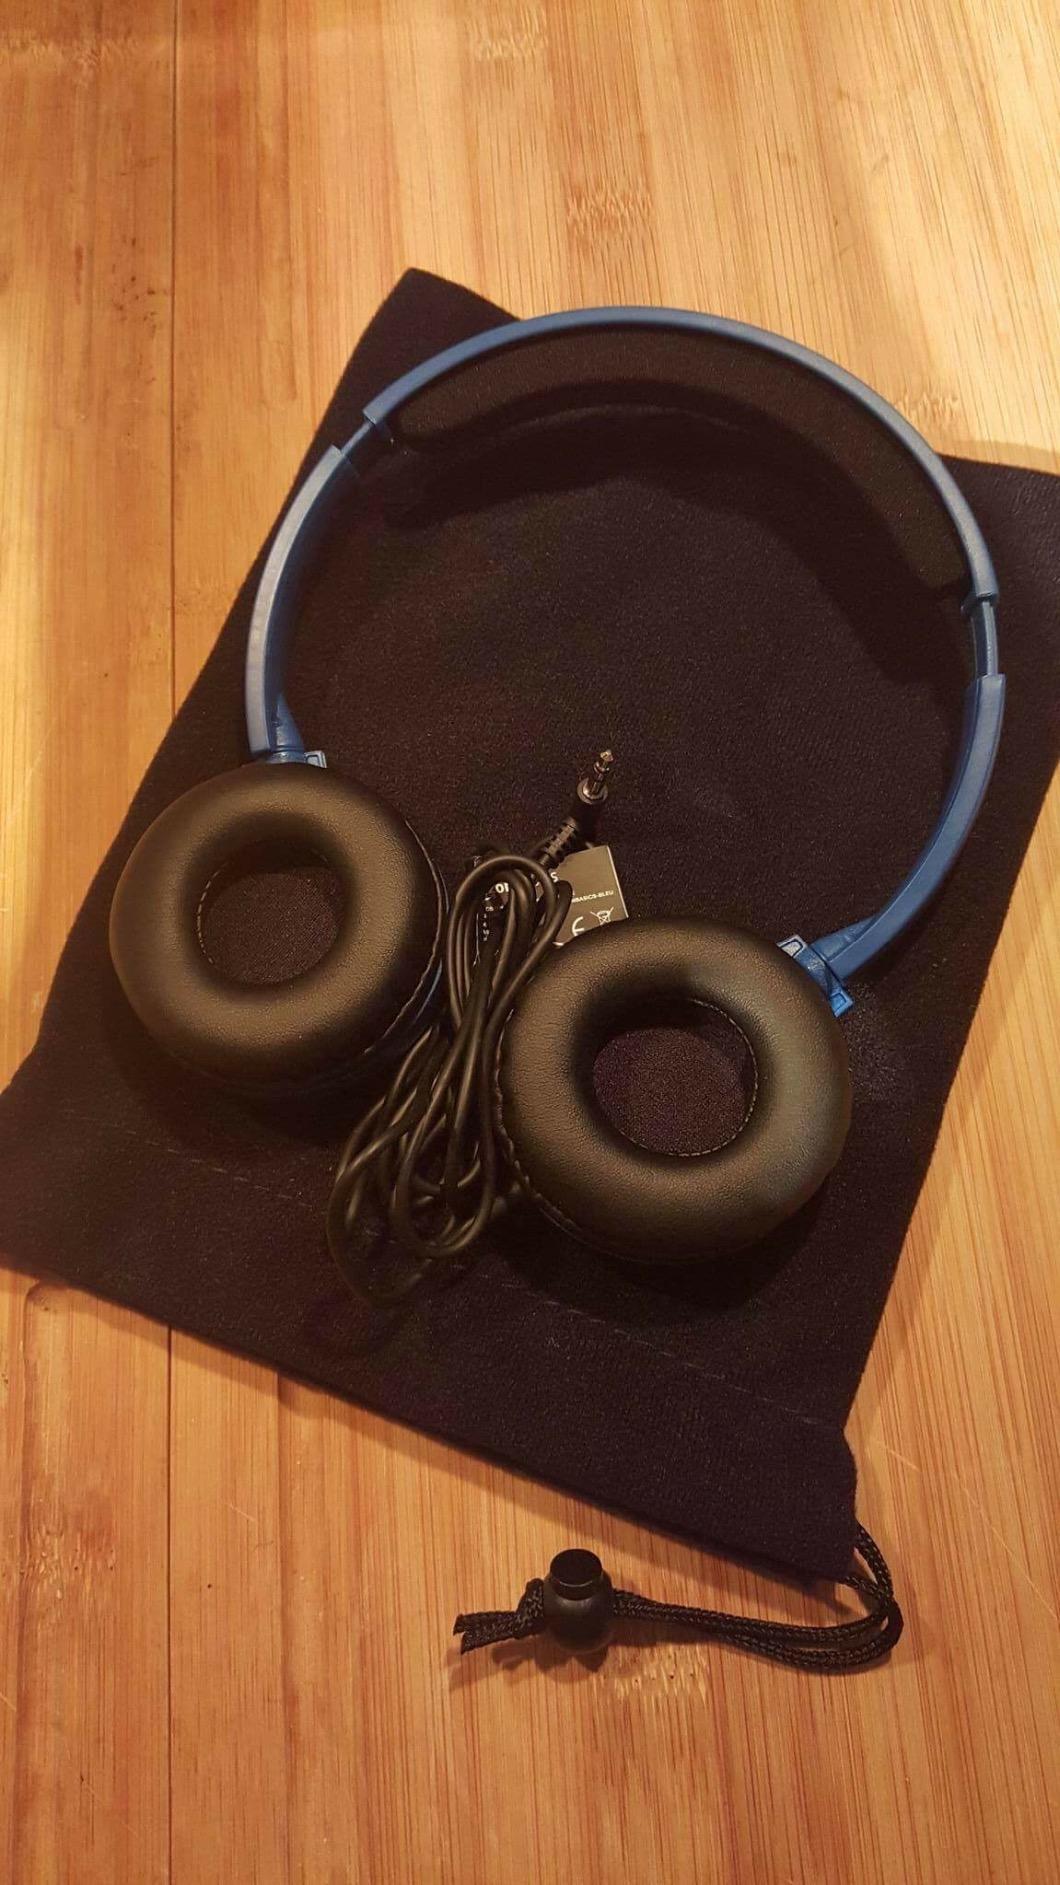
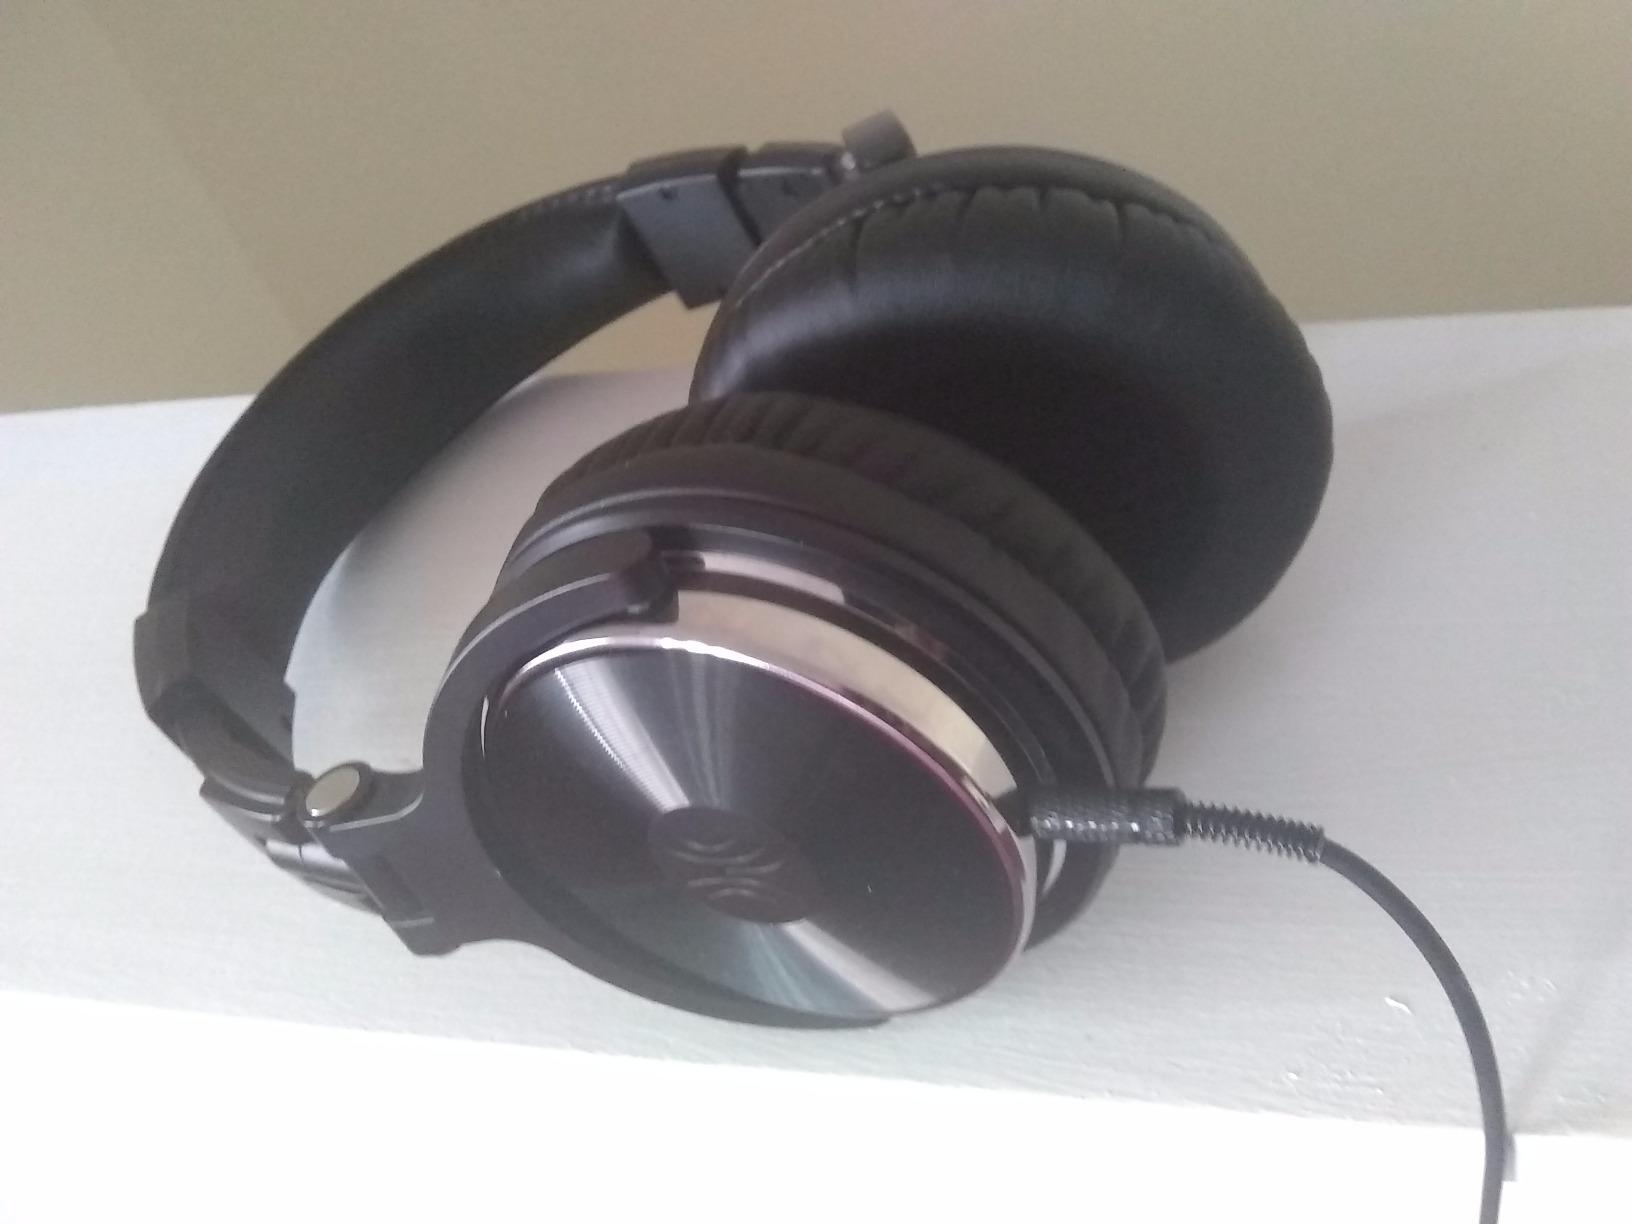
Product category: headphones
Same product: no